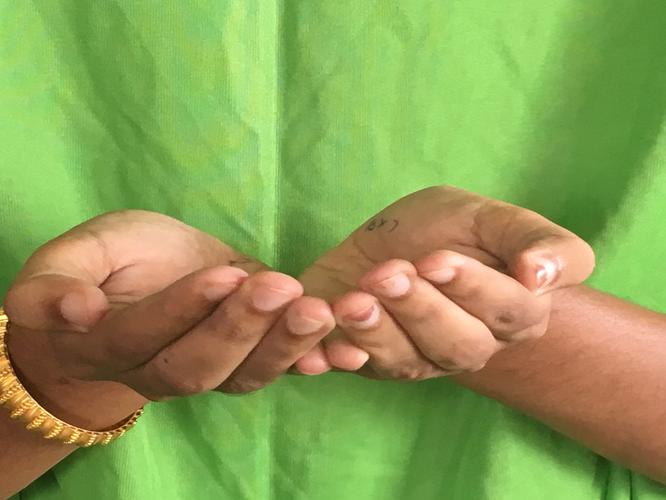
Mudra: Pushpaputa
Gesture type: double_hand